Hurricane Camille

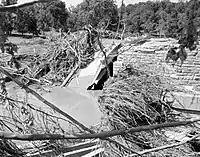
Flooding damage at Howardsville, Virginia; the bridge formerly carried Virginia Route 626 over the Rockfish River.

The storm dropped torrential rainfall of , with a maximum of . Most of the rainfall occurred in Virginia during a 3–5 hour period on August 19–20. More than of rain fell near the North Fork of the Tye River in only half an hour with the grounds already saturated from previous rains. Many rivers flooded across the state, with the worst being the James River in Richmond with a peak crest of . Many rivers in Virginia and West Virginia set records for peak flood stages, causing numerous mudslides along mountainsides. In the mountain slopes between Charlottesville and Lynchburg, more than of rain fell in 12 hours, but the worst was in Nelson County where fell. There, rainfall was so heavy that reports were received of birds drowning in trees, cows floating down the Hatt Creek and of survivors having to cup hands around their mouth and nose in order to breathe through the deluge. Though the official rainfall was recorded as , unofficial estimates are much greater. Some estimate that more than of rain fell at Davis Creek. Most gauges were washed away; however, it was reported that an empty drum that was not even in the center of the heaviest rainfall had of water in it after Camille passed. So much rain fell in such a short time in Nelson County that, according to the National Weather Service at the time, it was "the probable maximum rainfall which meteorologists compute to be theoretically possible."